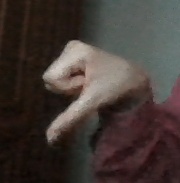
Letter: waw